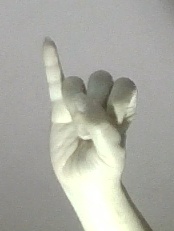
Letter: meem